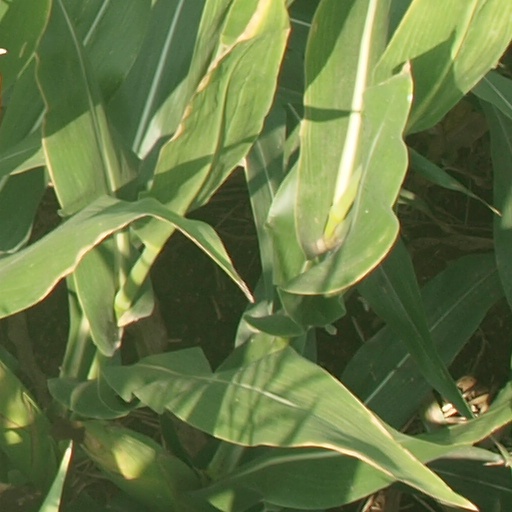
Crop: maize; corn